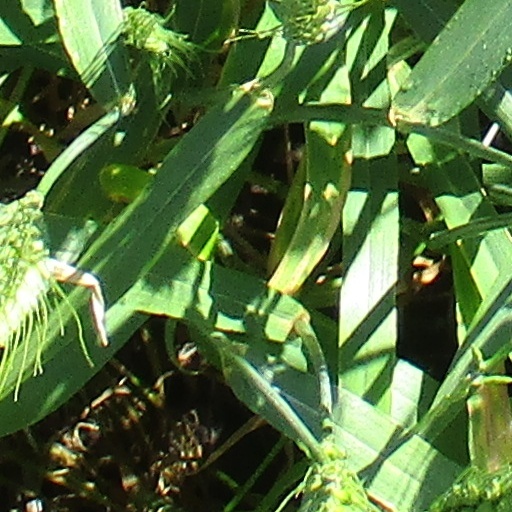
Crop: wheat